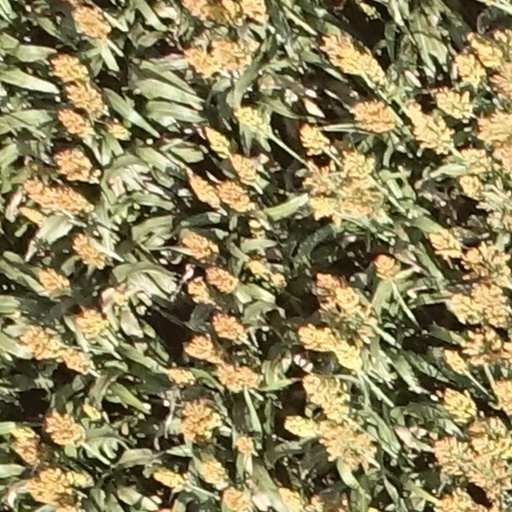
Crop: sorghum